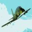
Label: airplane